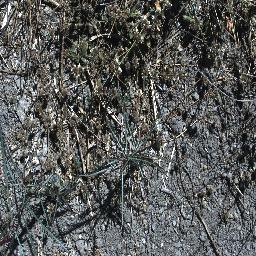
Label: parkinsonia